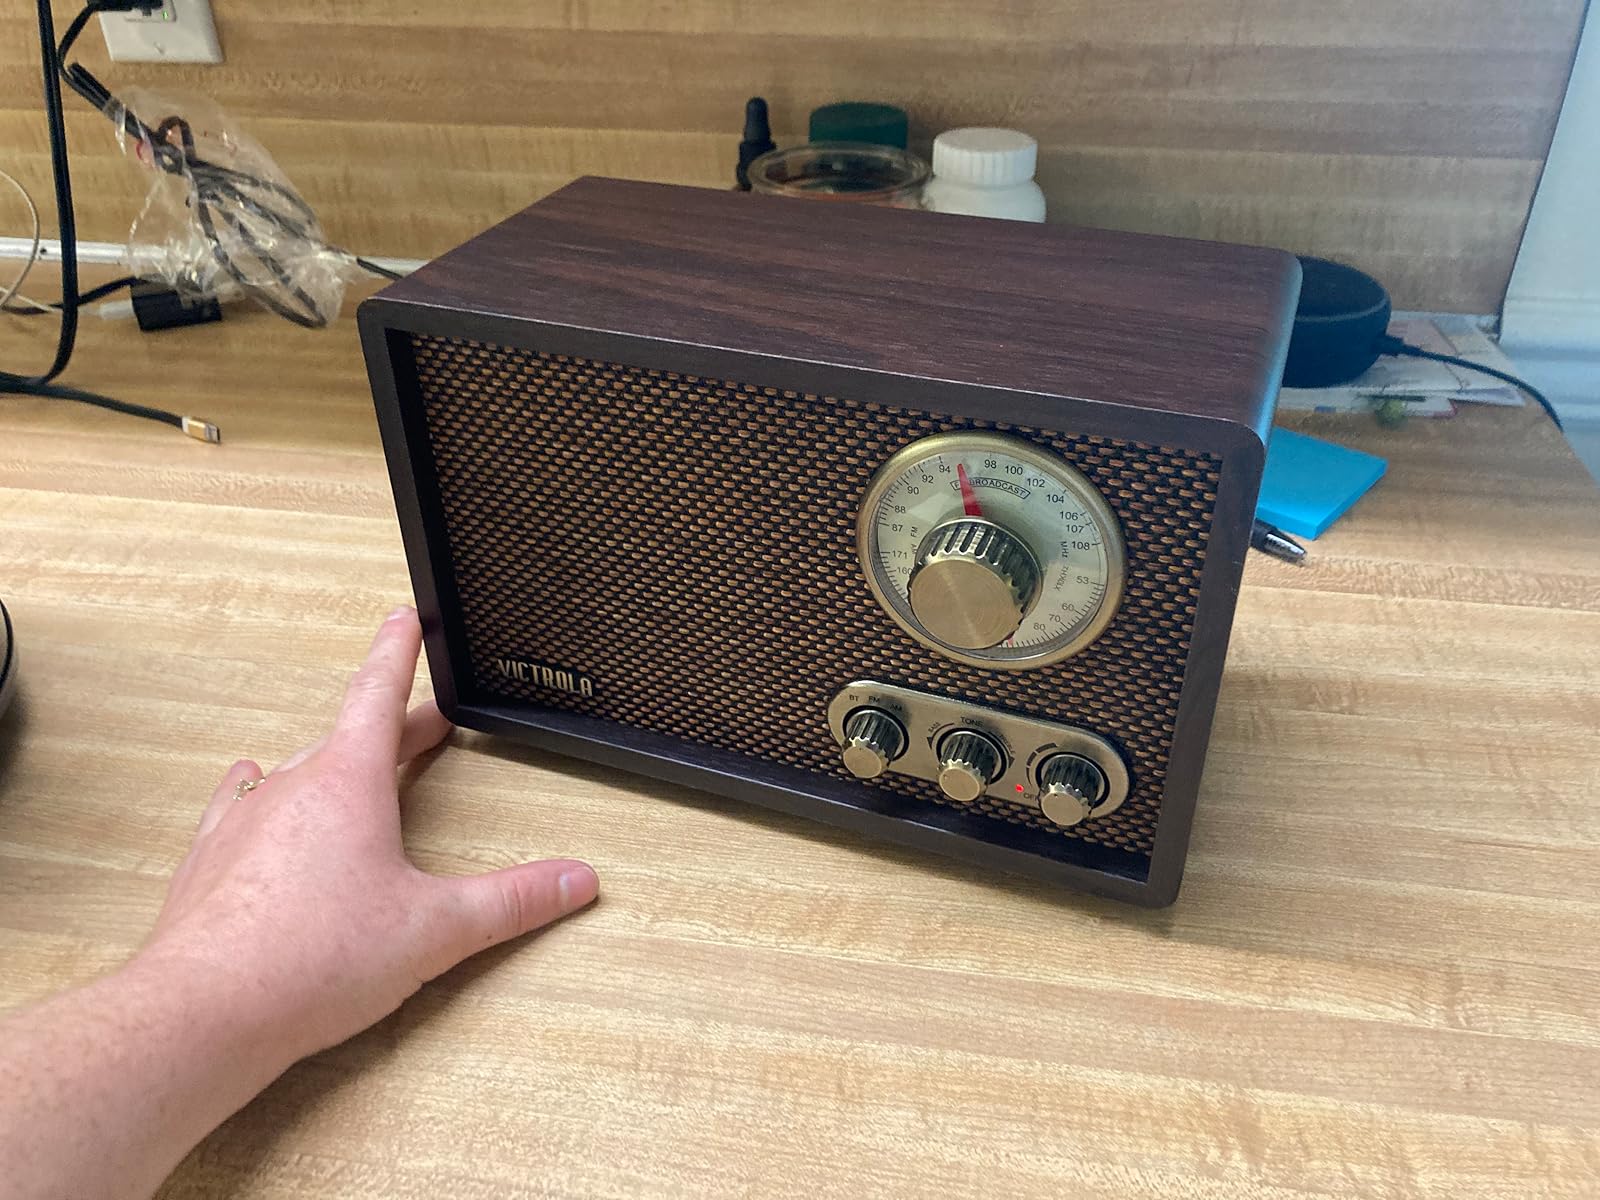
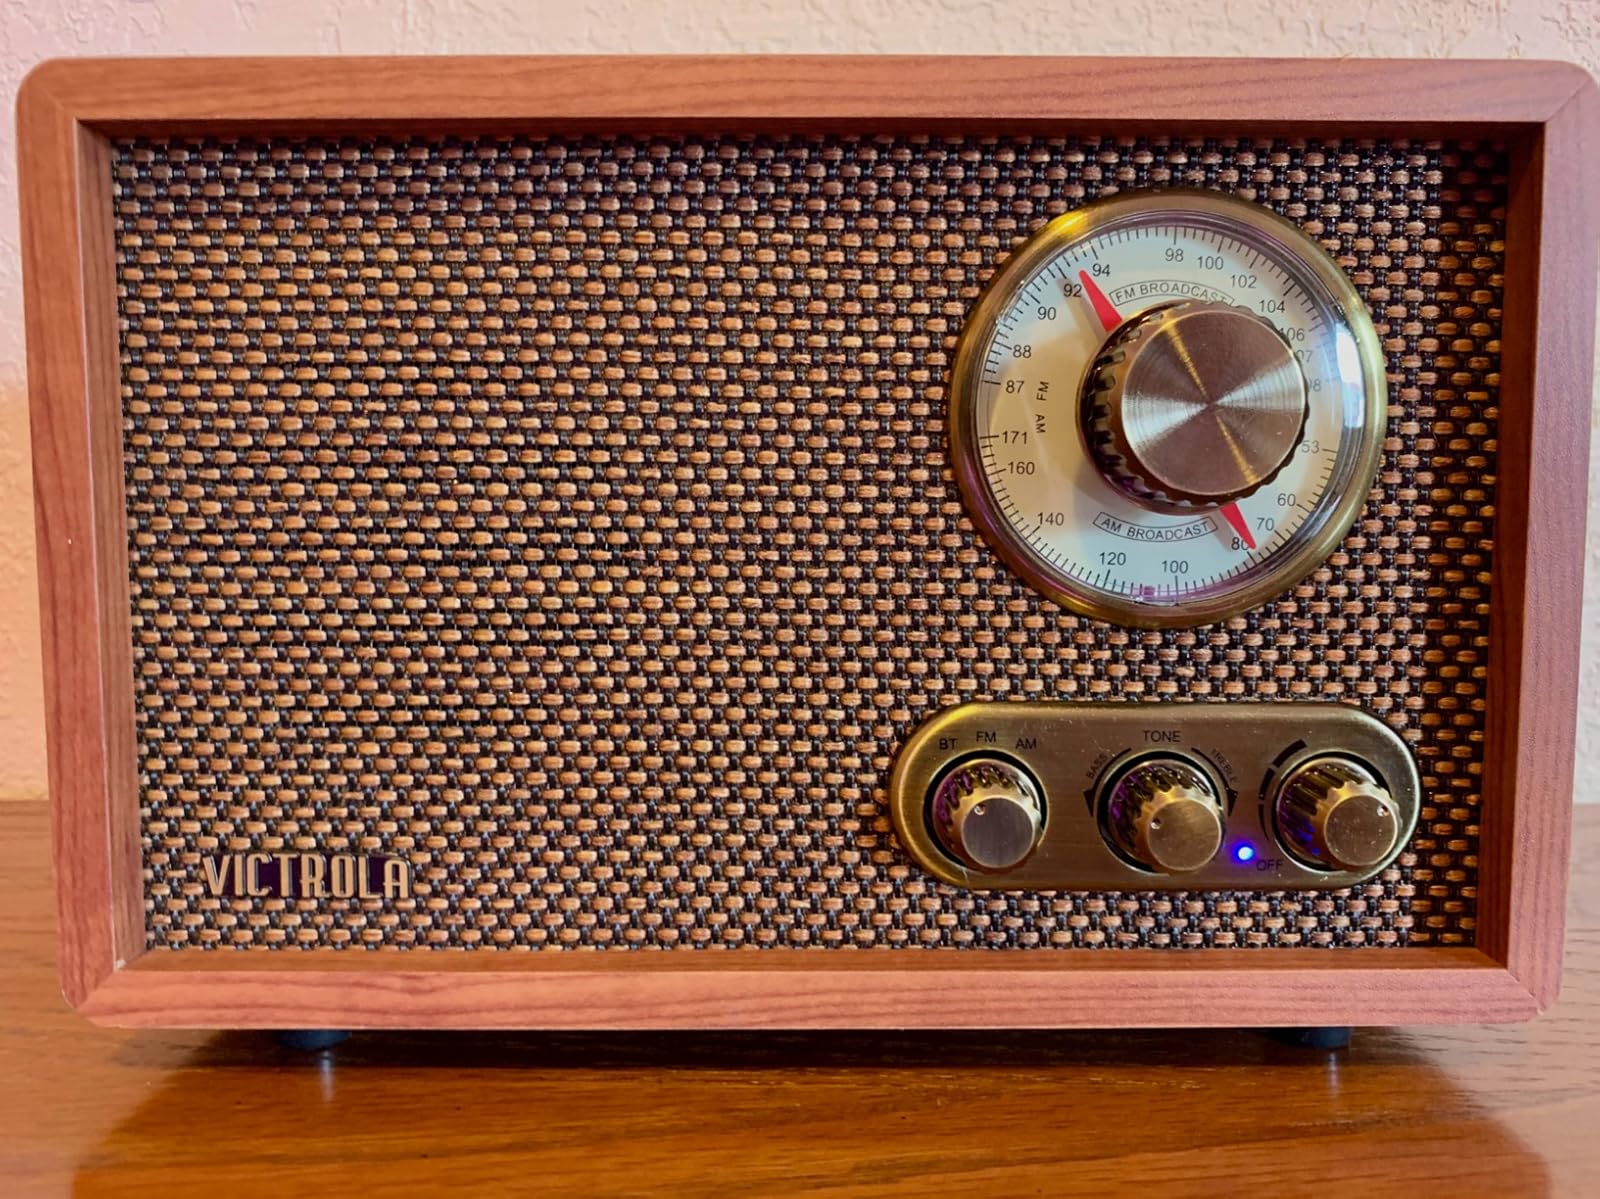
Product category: radio
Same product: no